Sumaira Abdulali

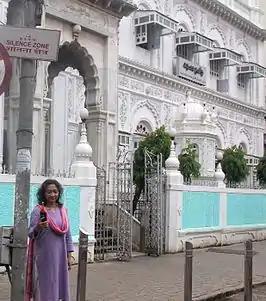
Sumaira Abdulali recording noise under a Silence Zone board at a religious place

She was a member of the Maharashtra Pollution Control Board Committee to determine appropriate decibel levels restrictions on horns and sirens. The recommendations were notified by the State Government as law and confirmed by a Bombay High Court Order in August 2016.